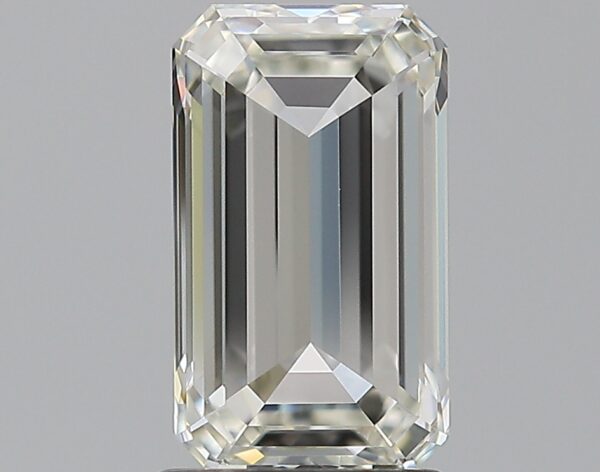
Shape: emerald
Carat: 1.71
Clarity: VVS1
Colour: J
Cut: EX
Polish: EX
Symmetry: EX
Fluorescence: N
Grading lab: GIA
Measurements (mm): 8.88 x 5.18 x 3.35